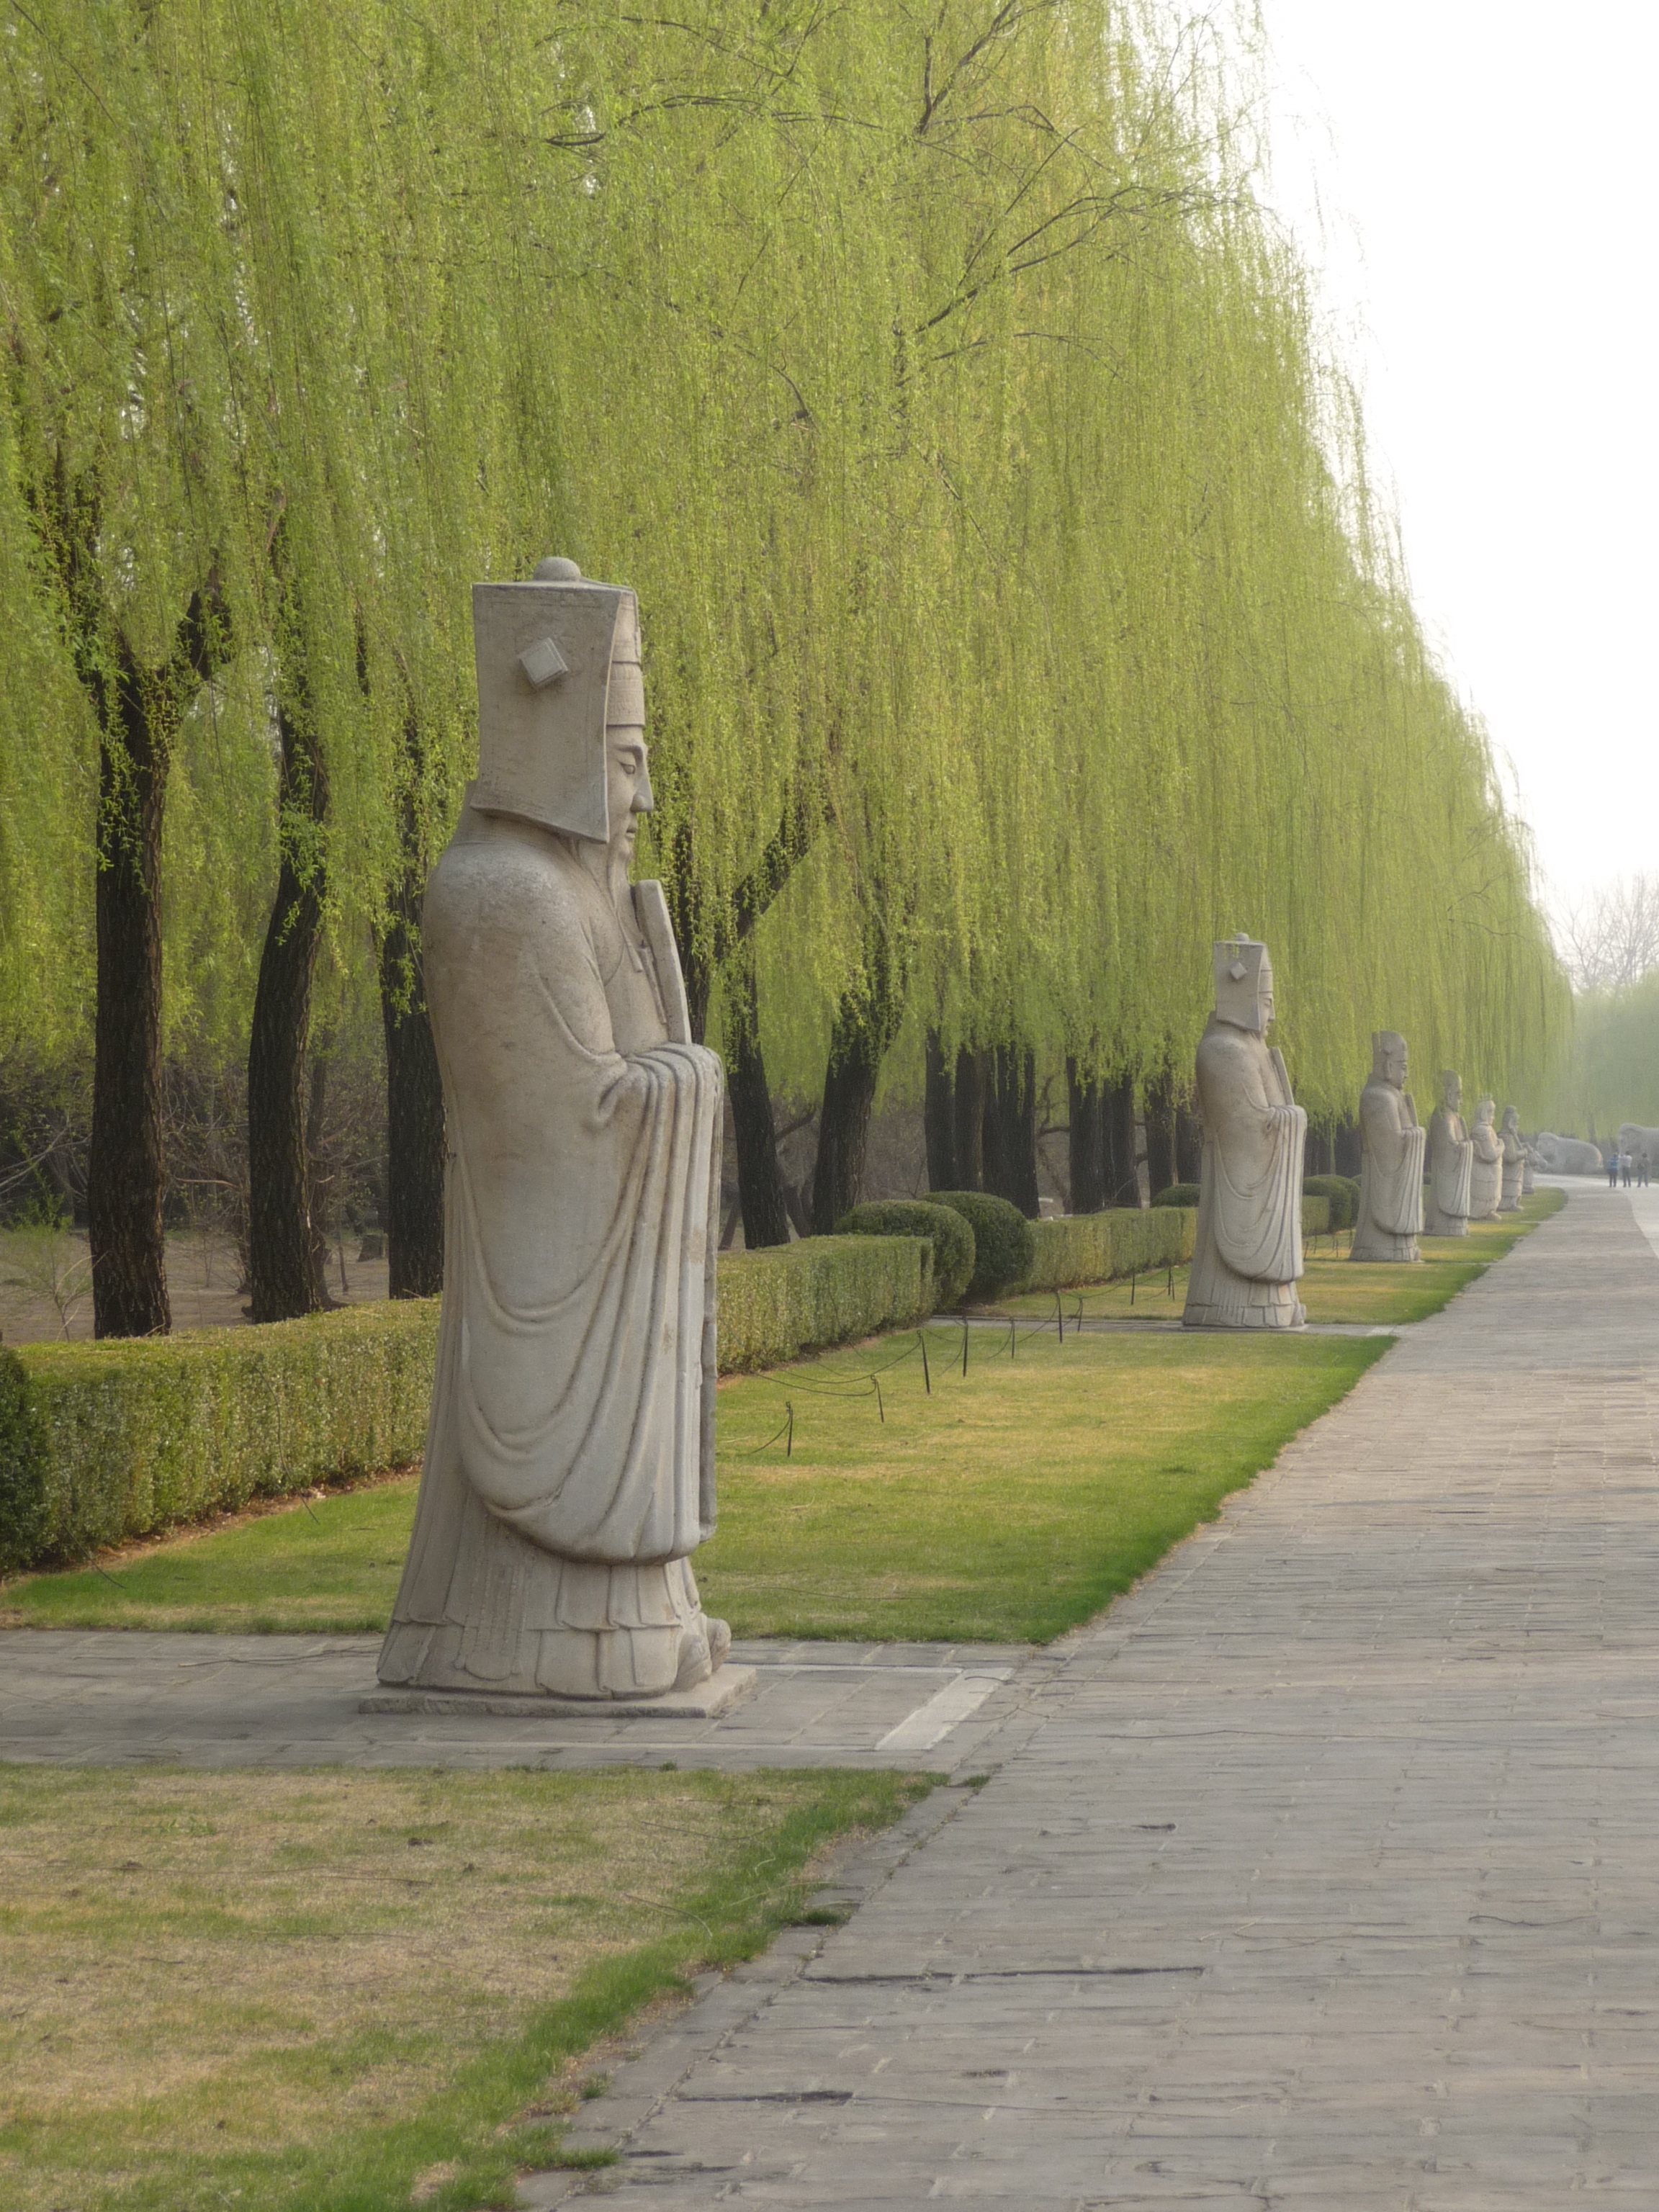
monument, asian, statue, asia, ancient, sculpture, memorial, tomb, china